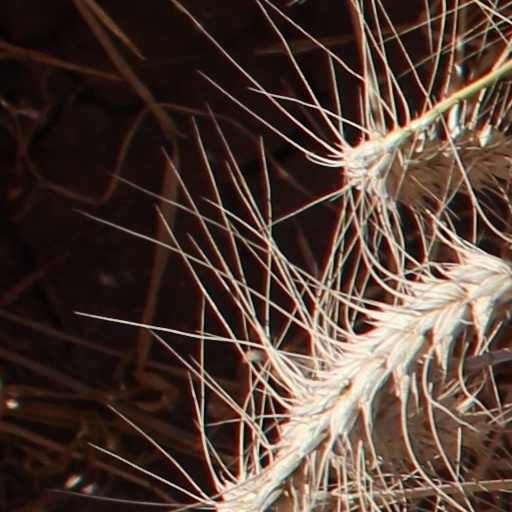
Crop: wheat